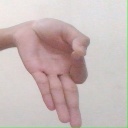
अक्षर: ज्ञ